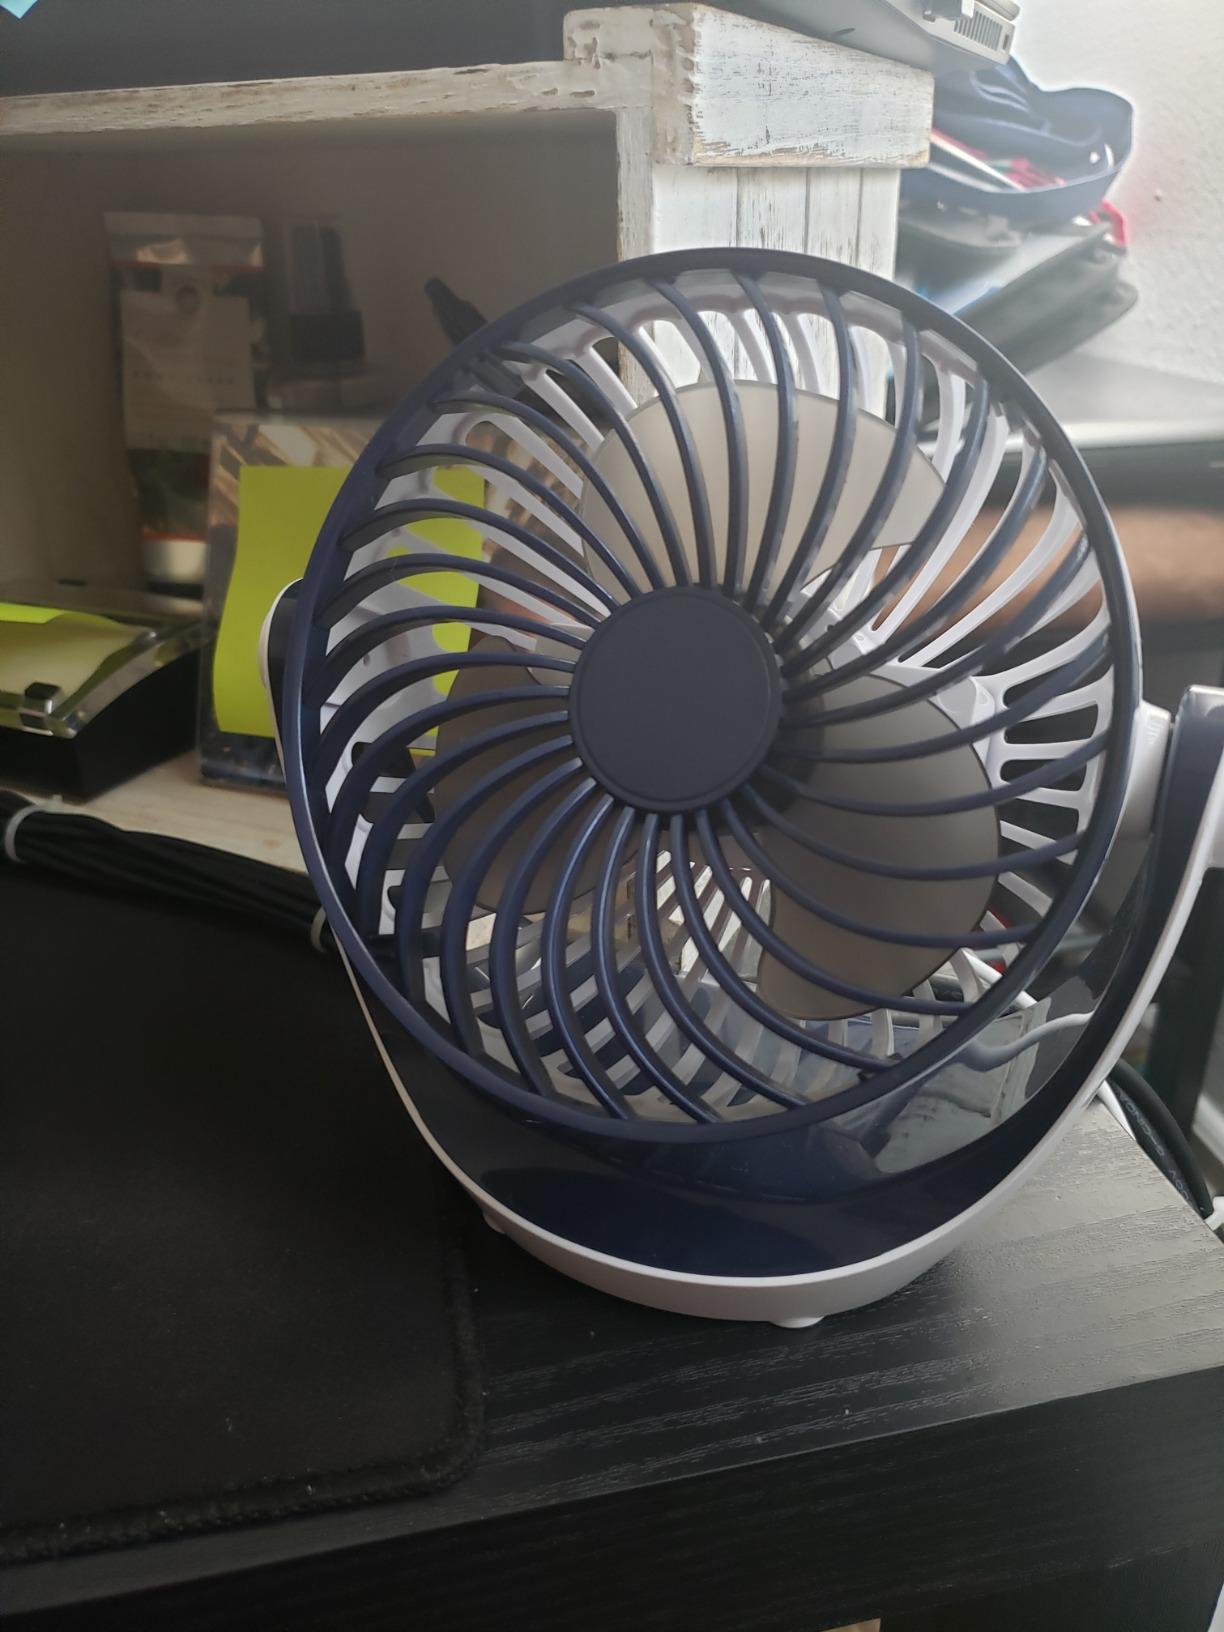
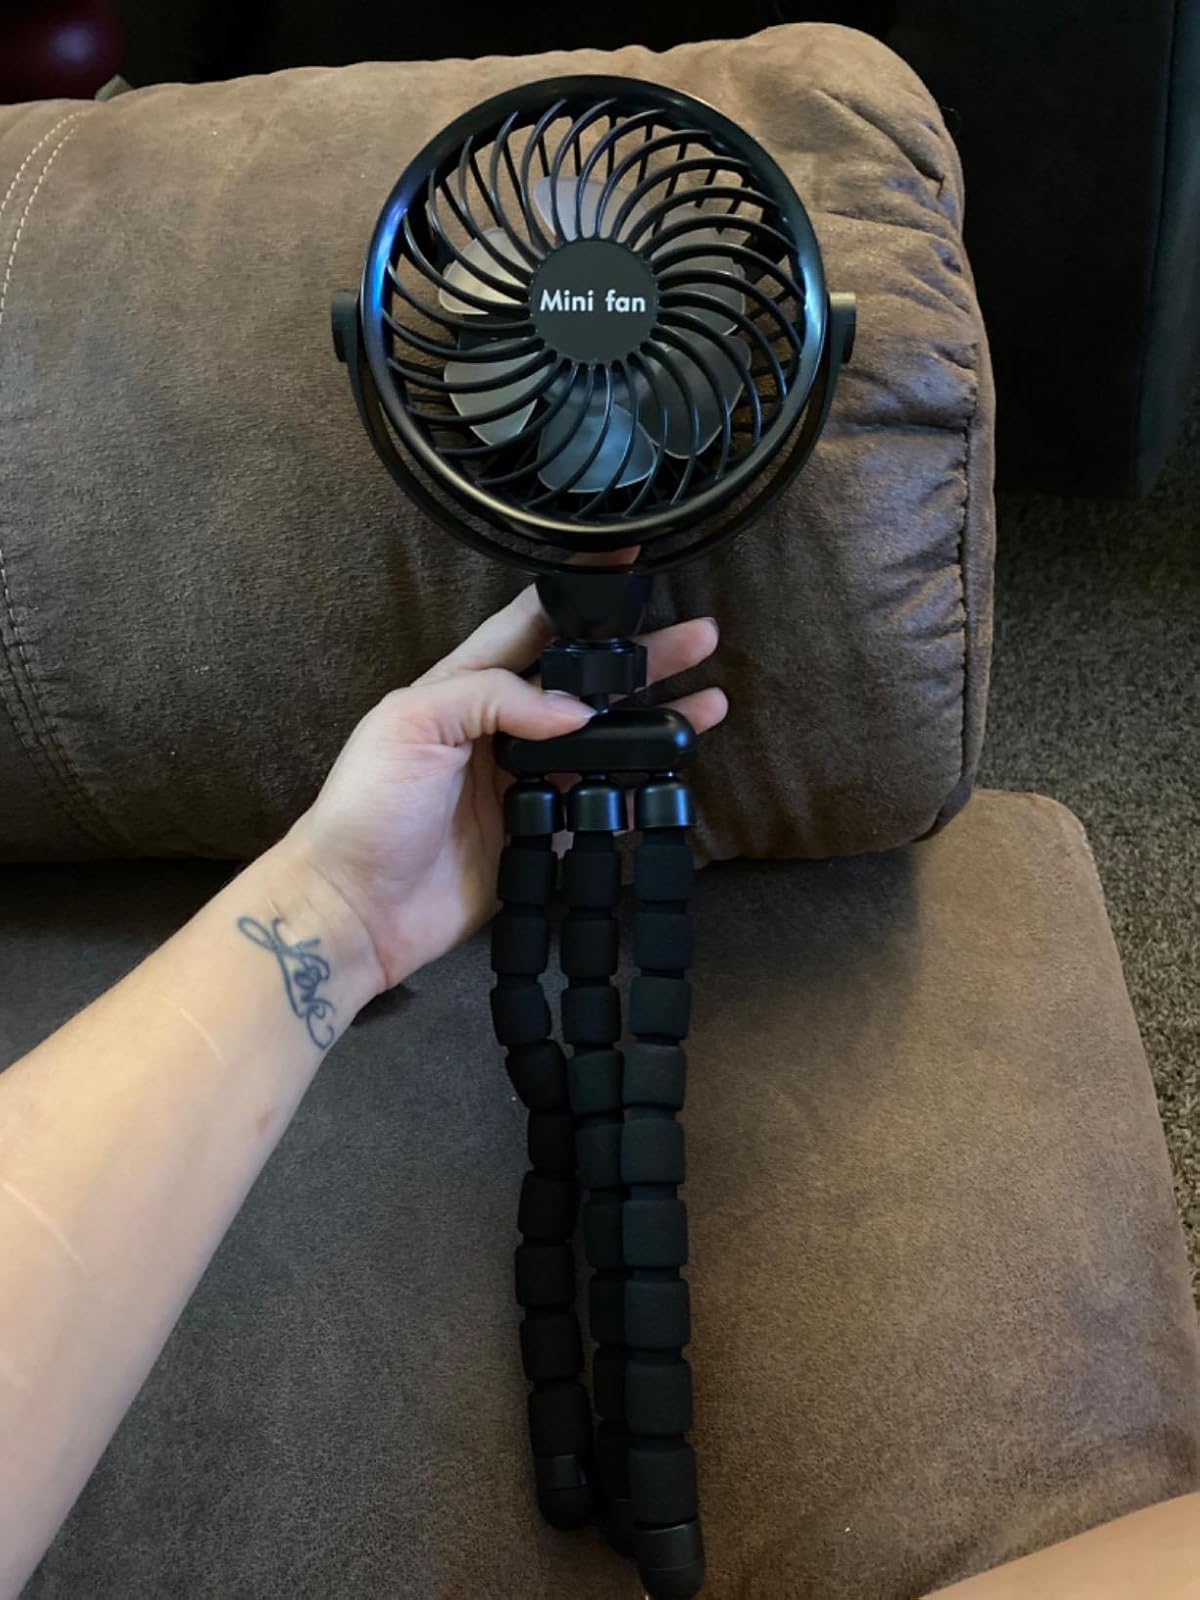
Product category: fan
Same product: no